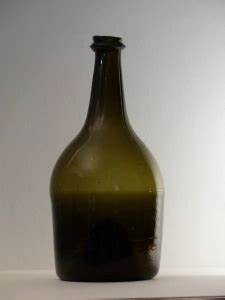
Waste category: glass